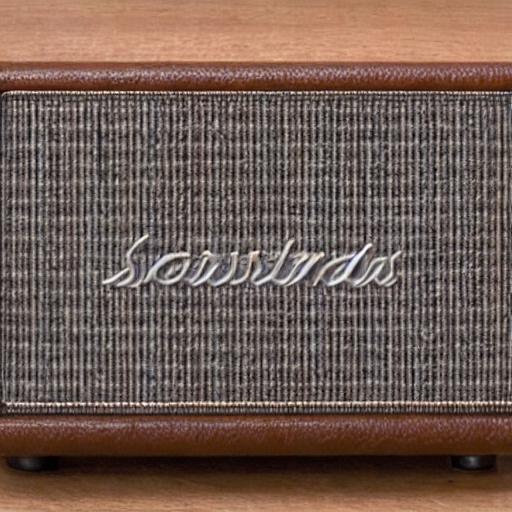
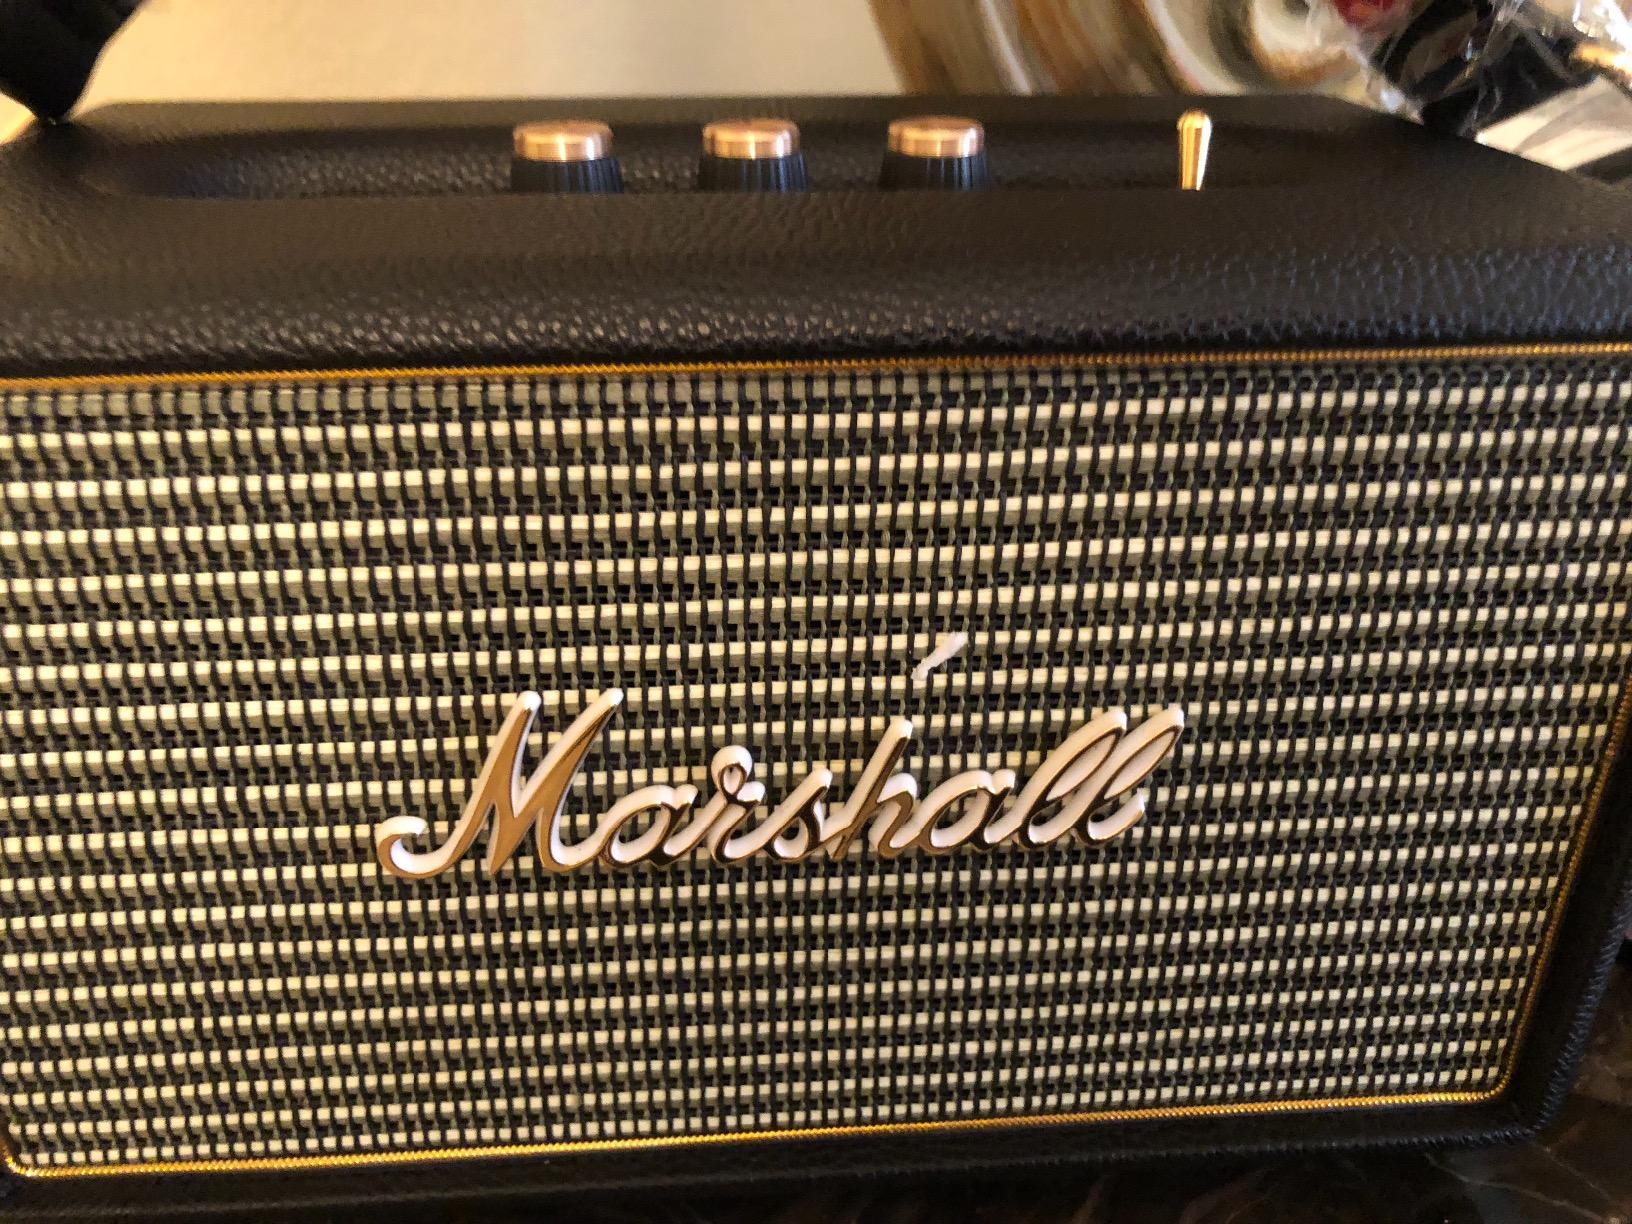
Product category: speaker
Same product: no